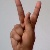
The image shows a hand gesture representing the letter 'K' in Indian Sign Language.